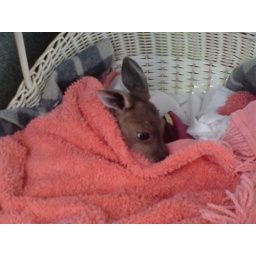
Cute joey covered around a towel n clothes to keep it warm.